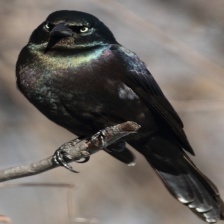
Species: COMMON GRACKLE
Scientific name: QUISCALUS QUISCULA